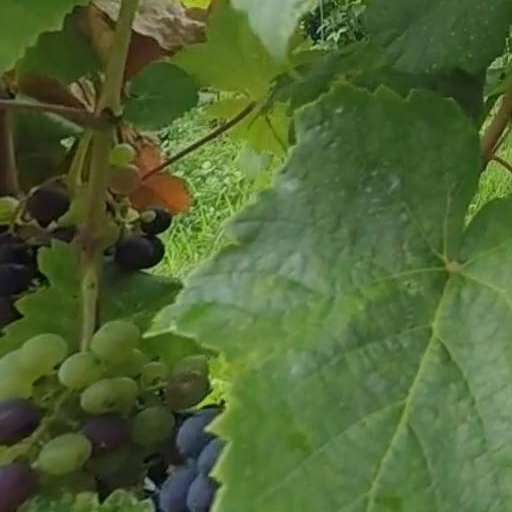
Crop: grape